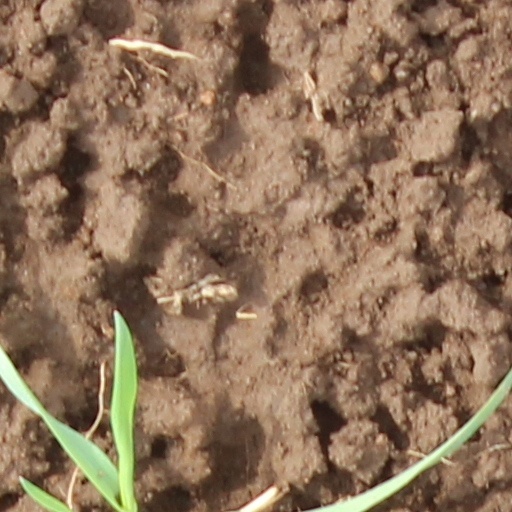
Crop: wheat